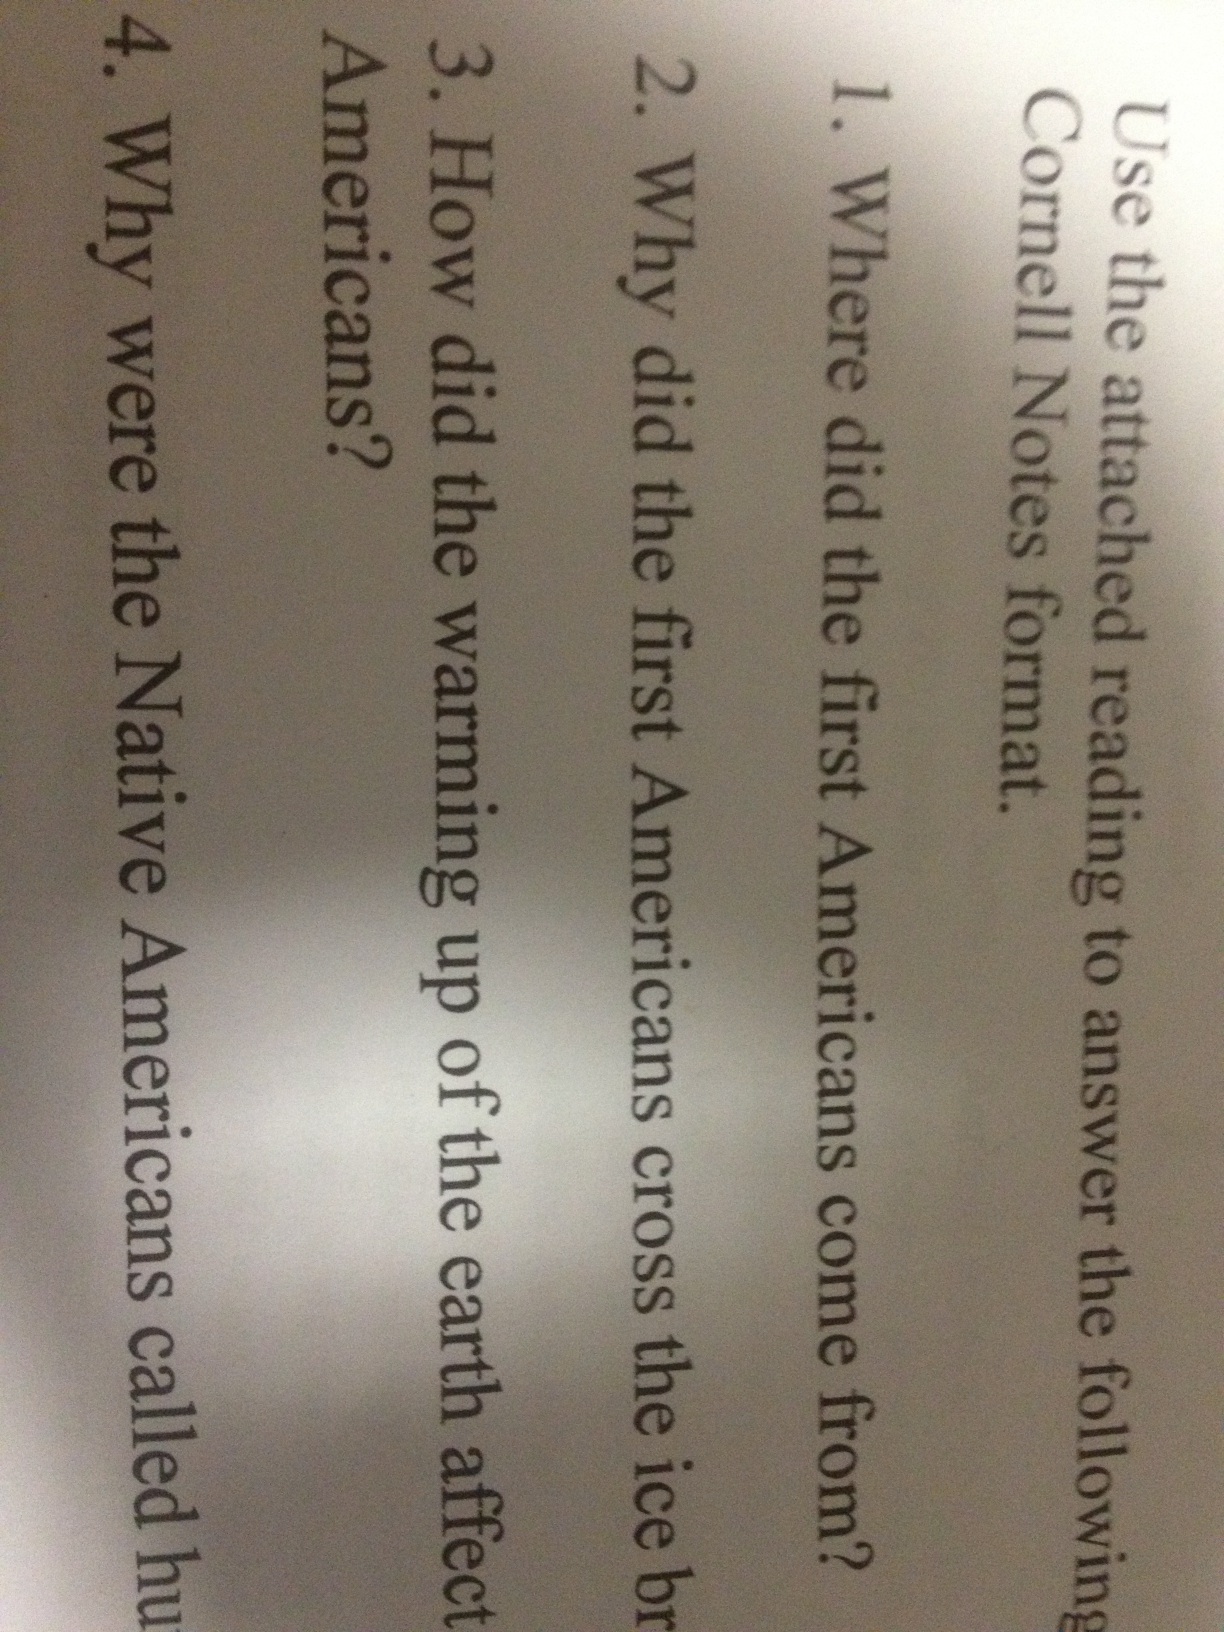Question: Where did the first markers come from?
Answer: unanswerable